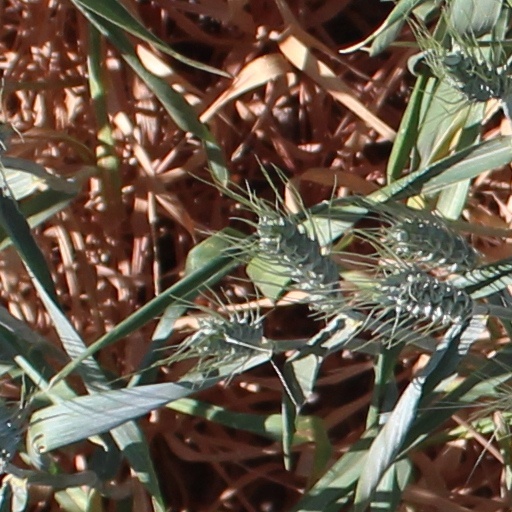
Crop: wheat